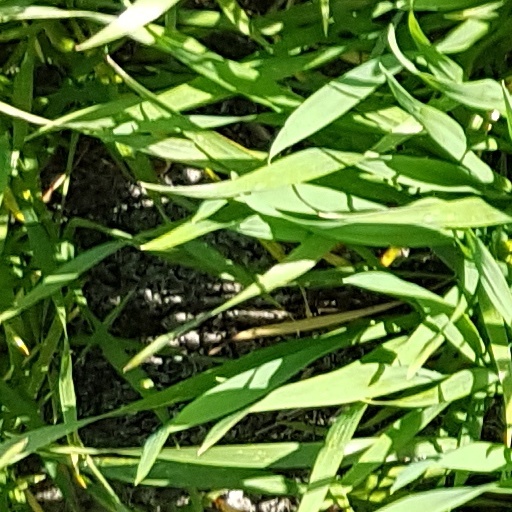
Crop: wheat